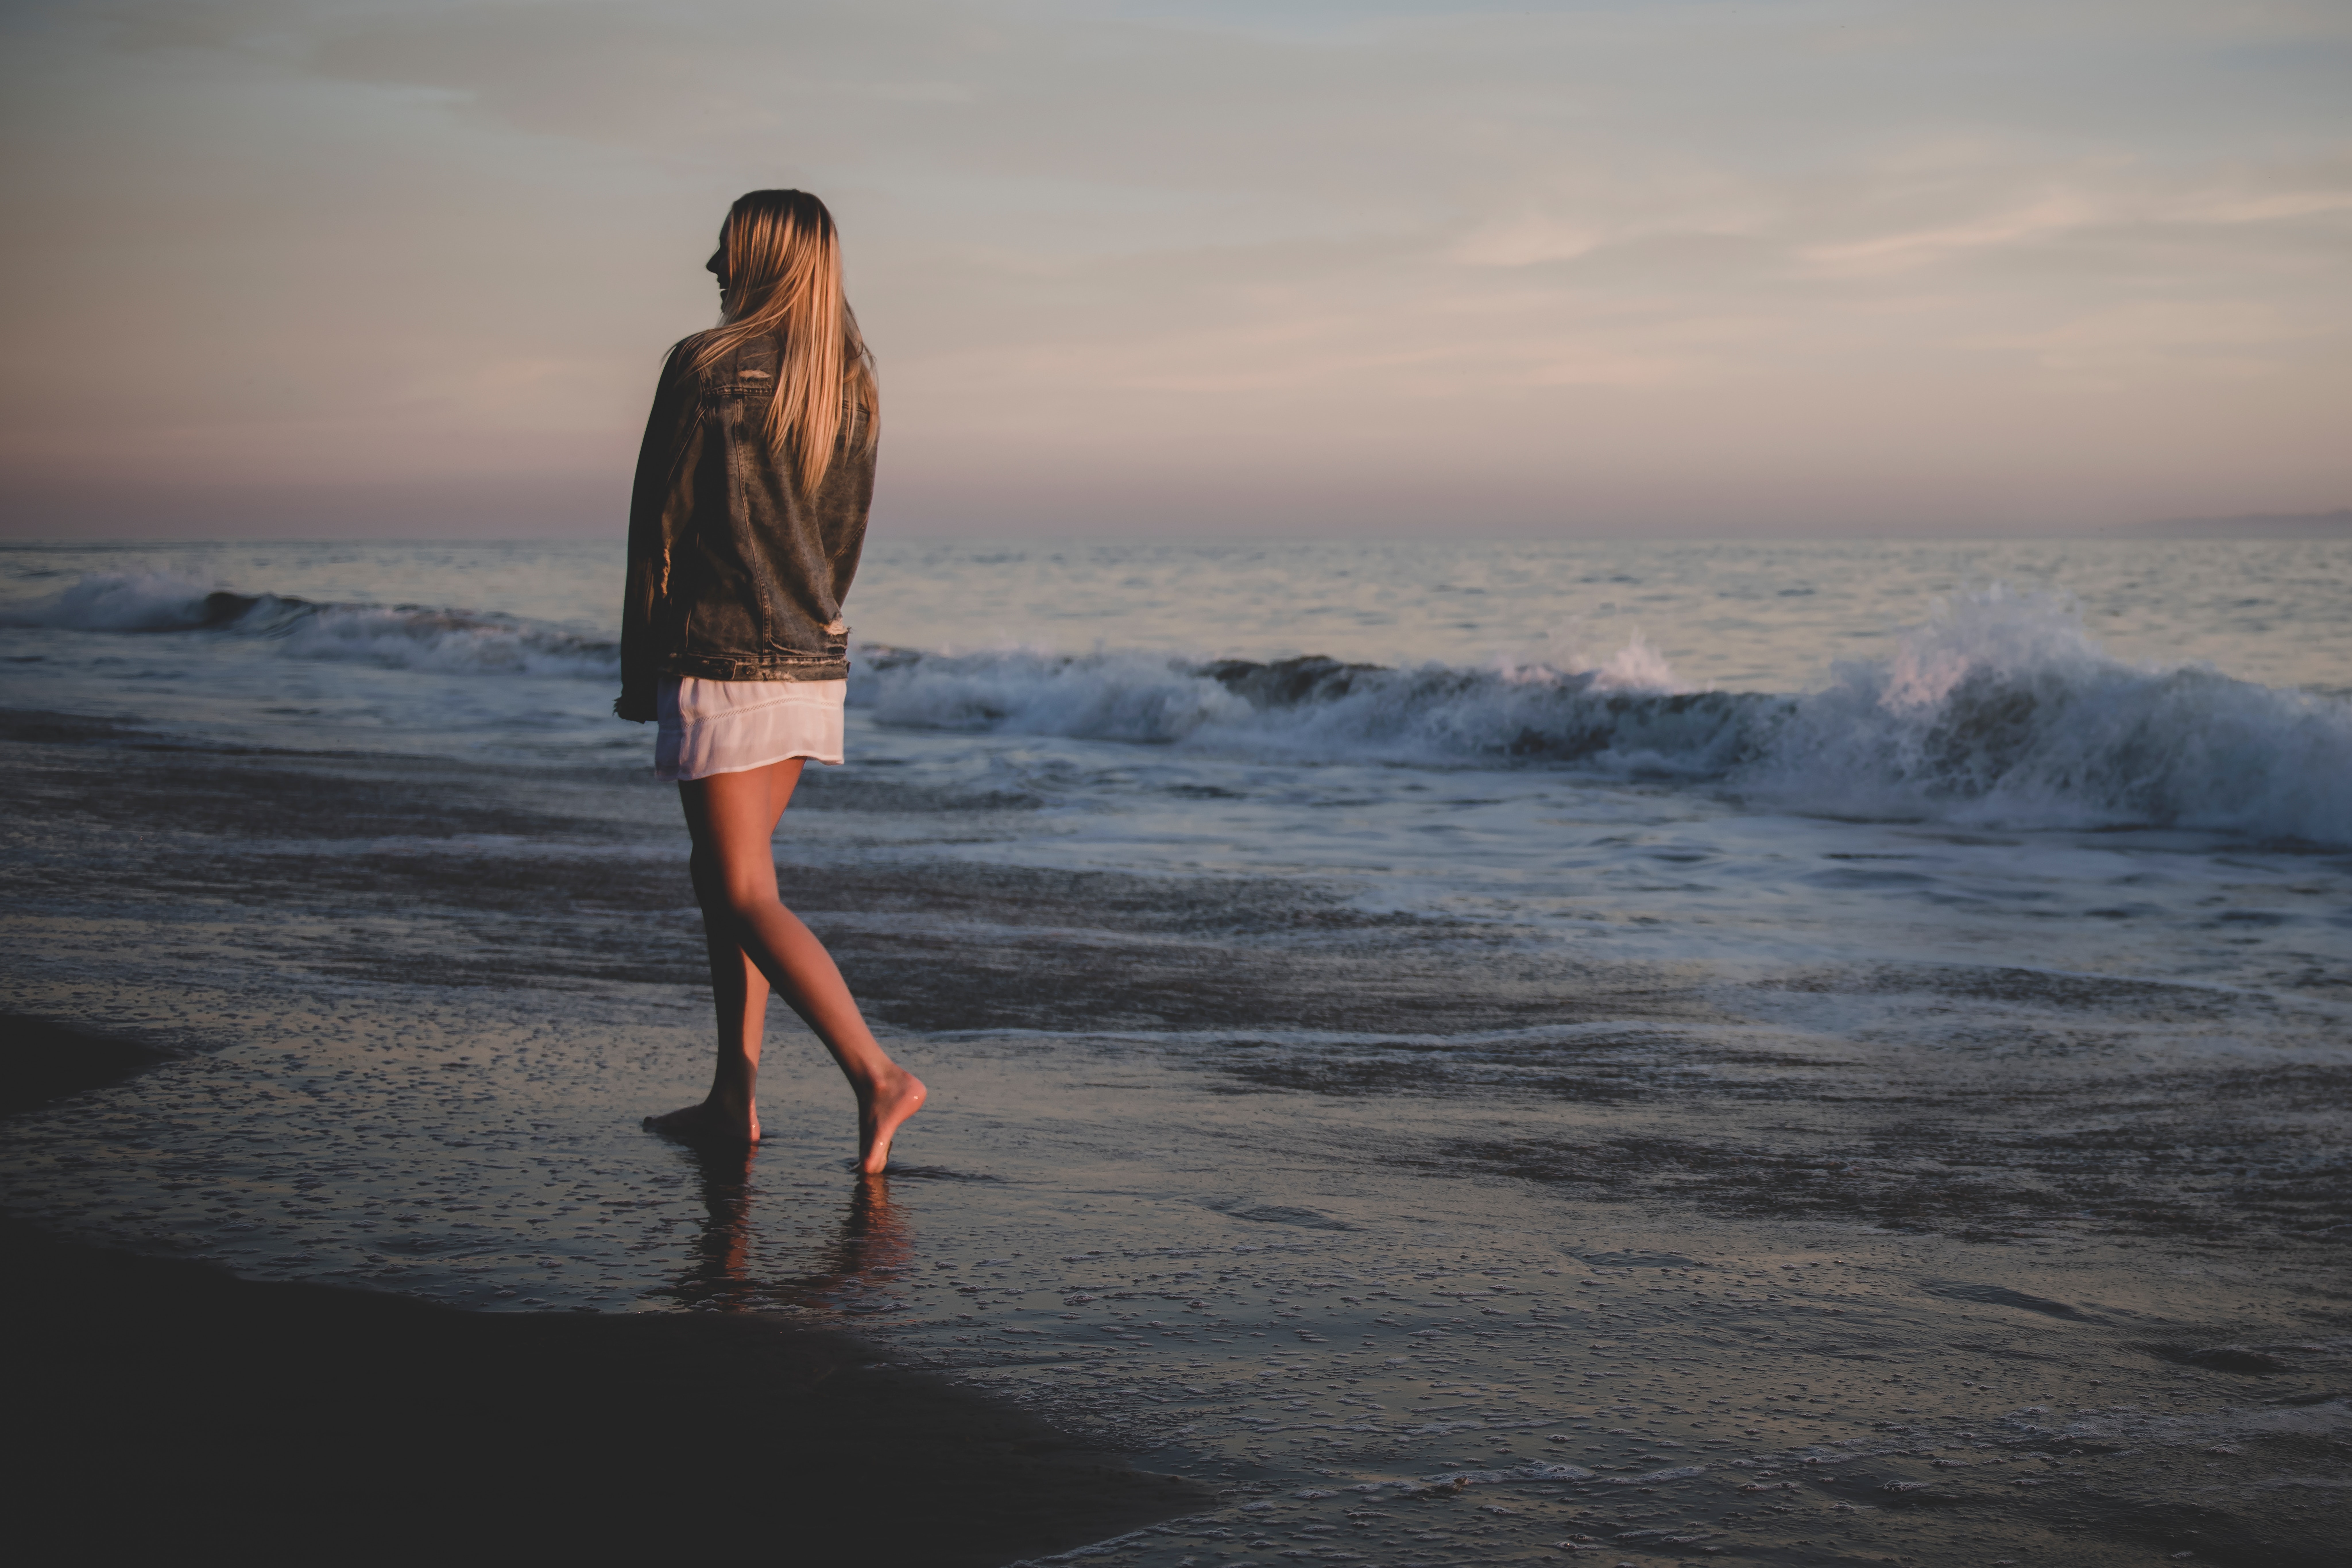
photograph, sea, wave, ocean, beauty, standing, horizon, beach, sky, water, shore, photography, coast, tide, fun, wind wave, summer, photo shoot, vacation, calm, flash photography, coastal and oceanic landforms, evening, happy, model